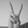
ASL letter: V